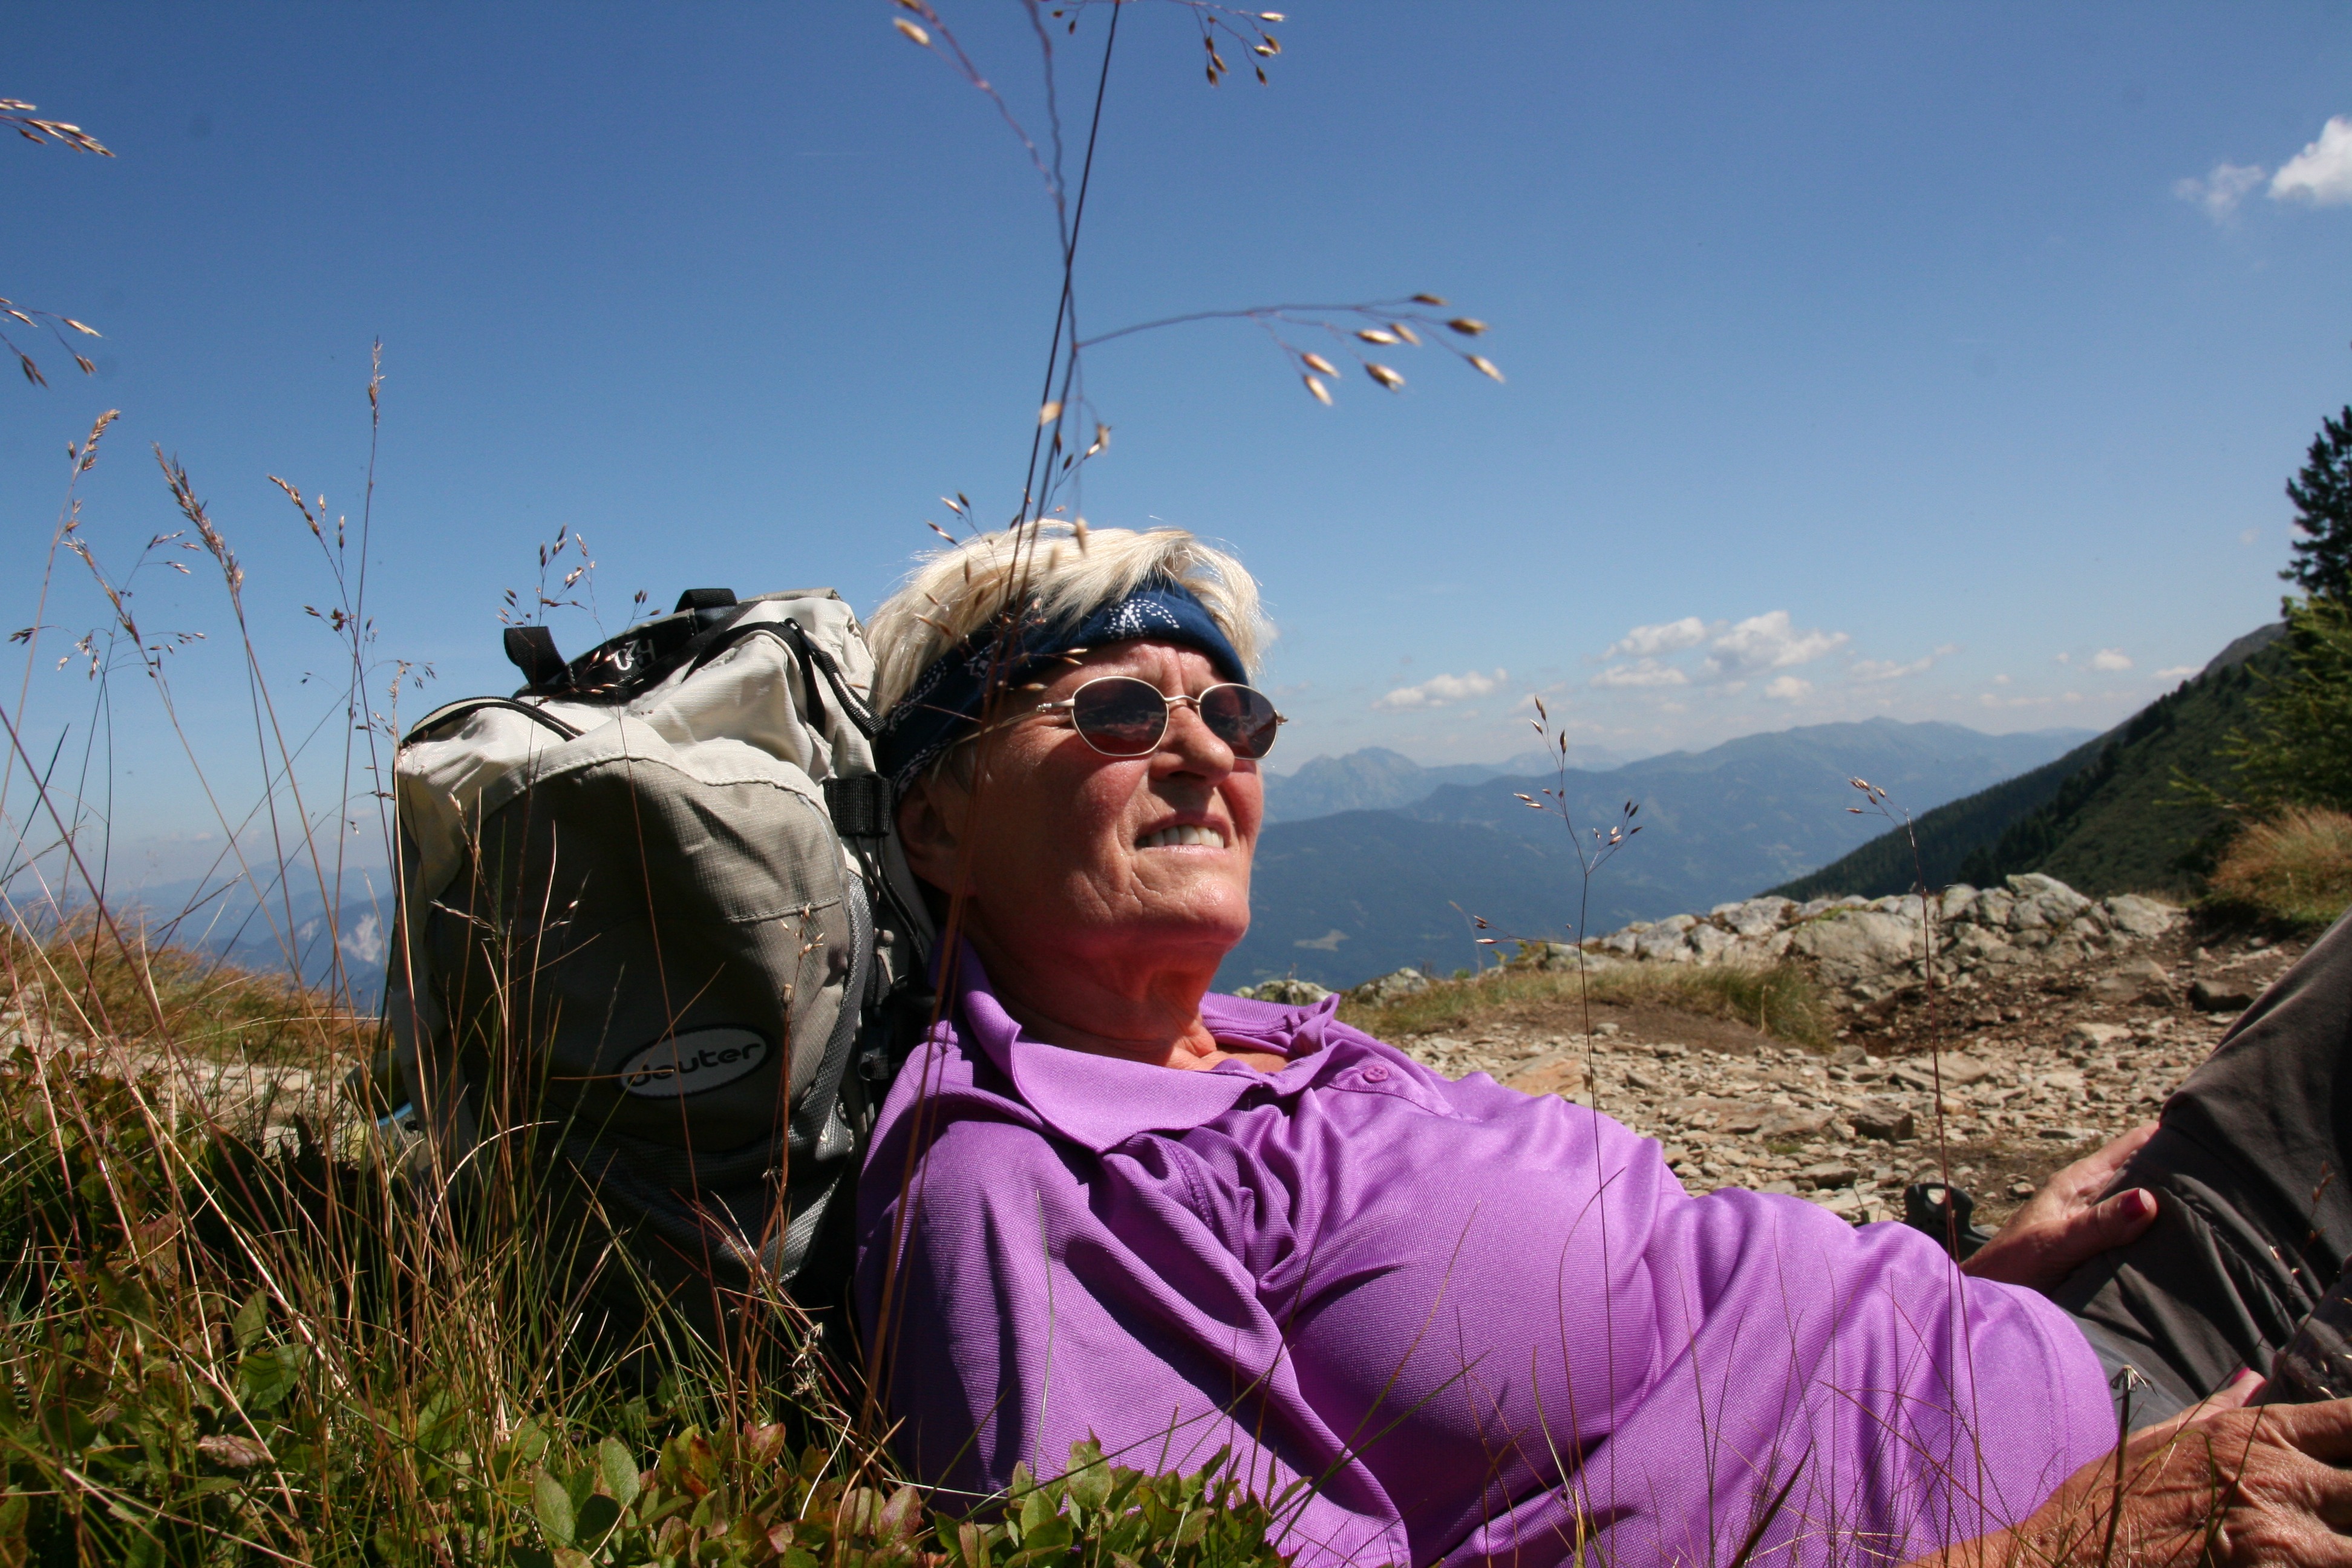
wilderness, walking, mountain, woman, hiking, flower, adventure, rest, sports, backpacking, break, mountain walking